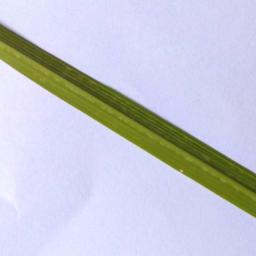
Label: Rice___Healthy